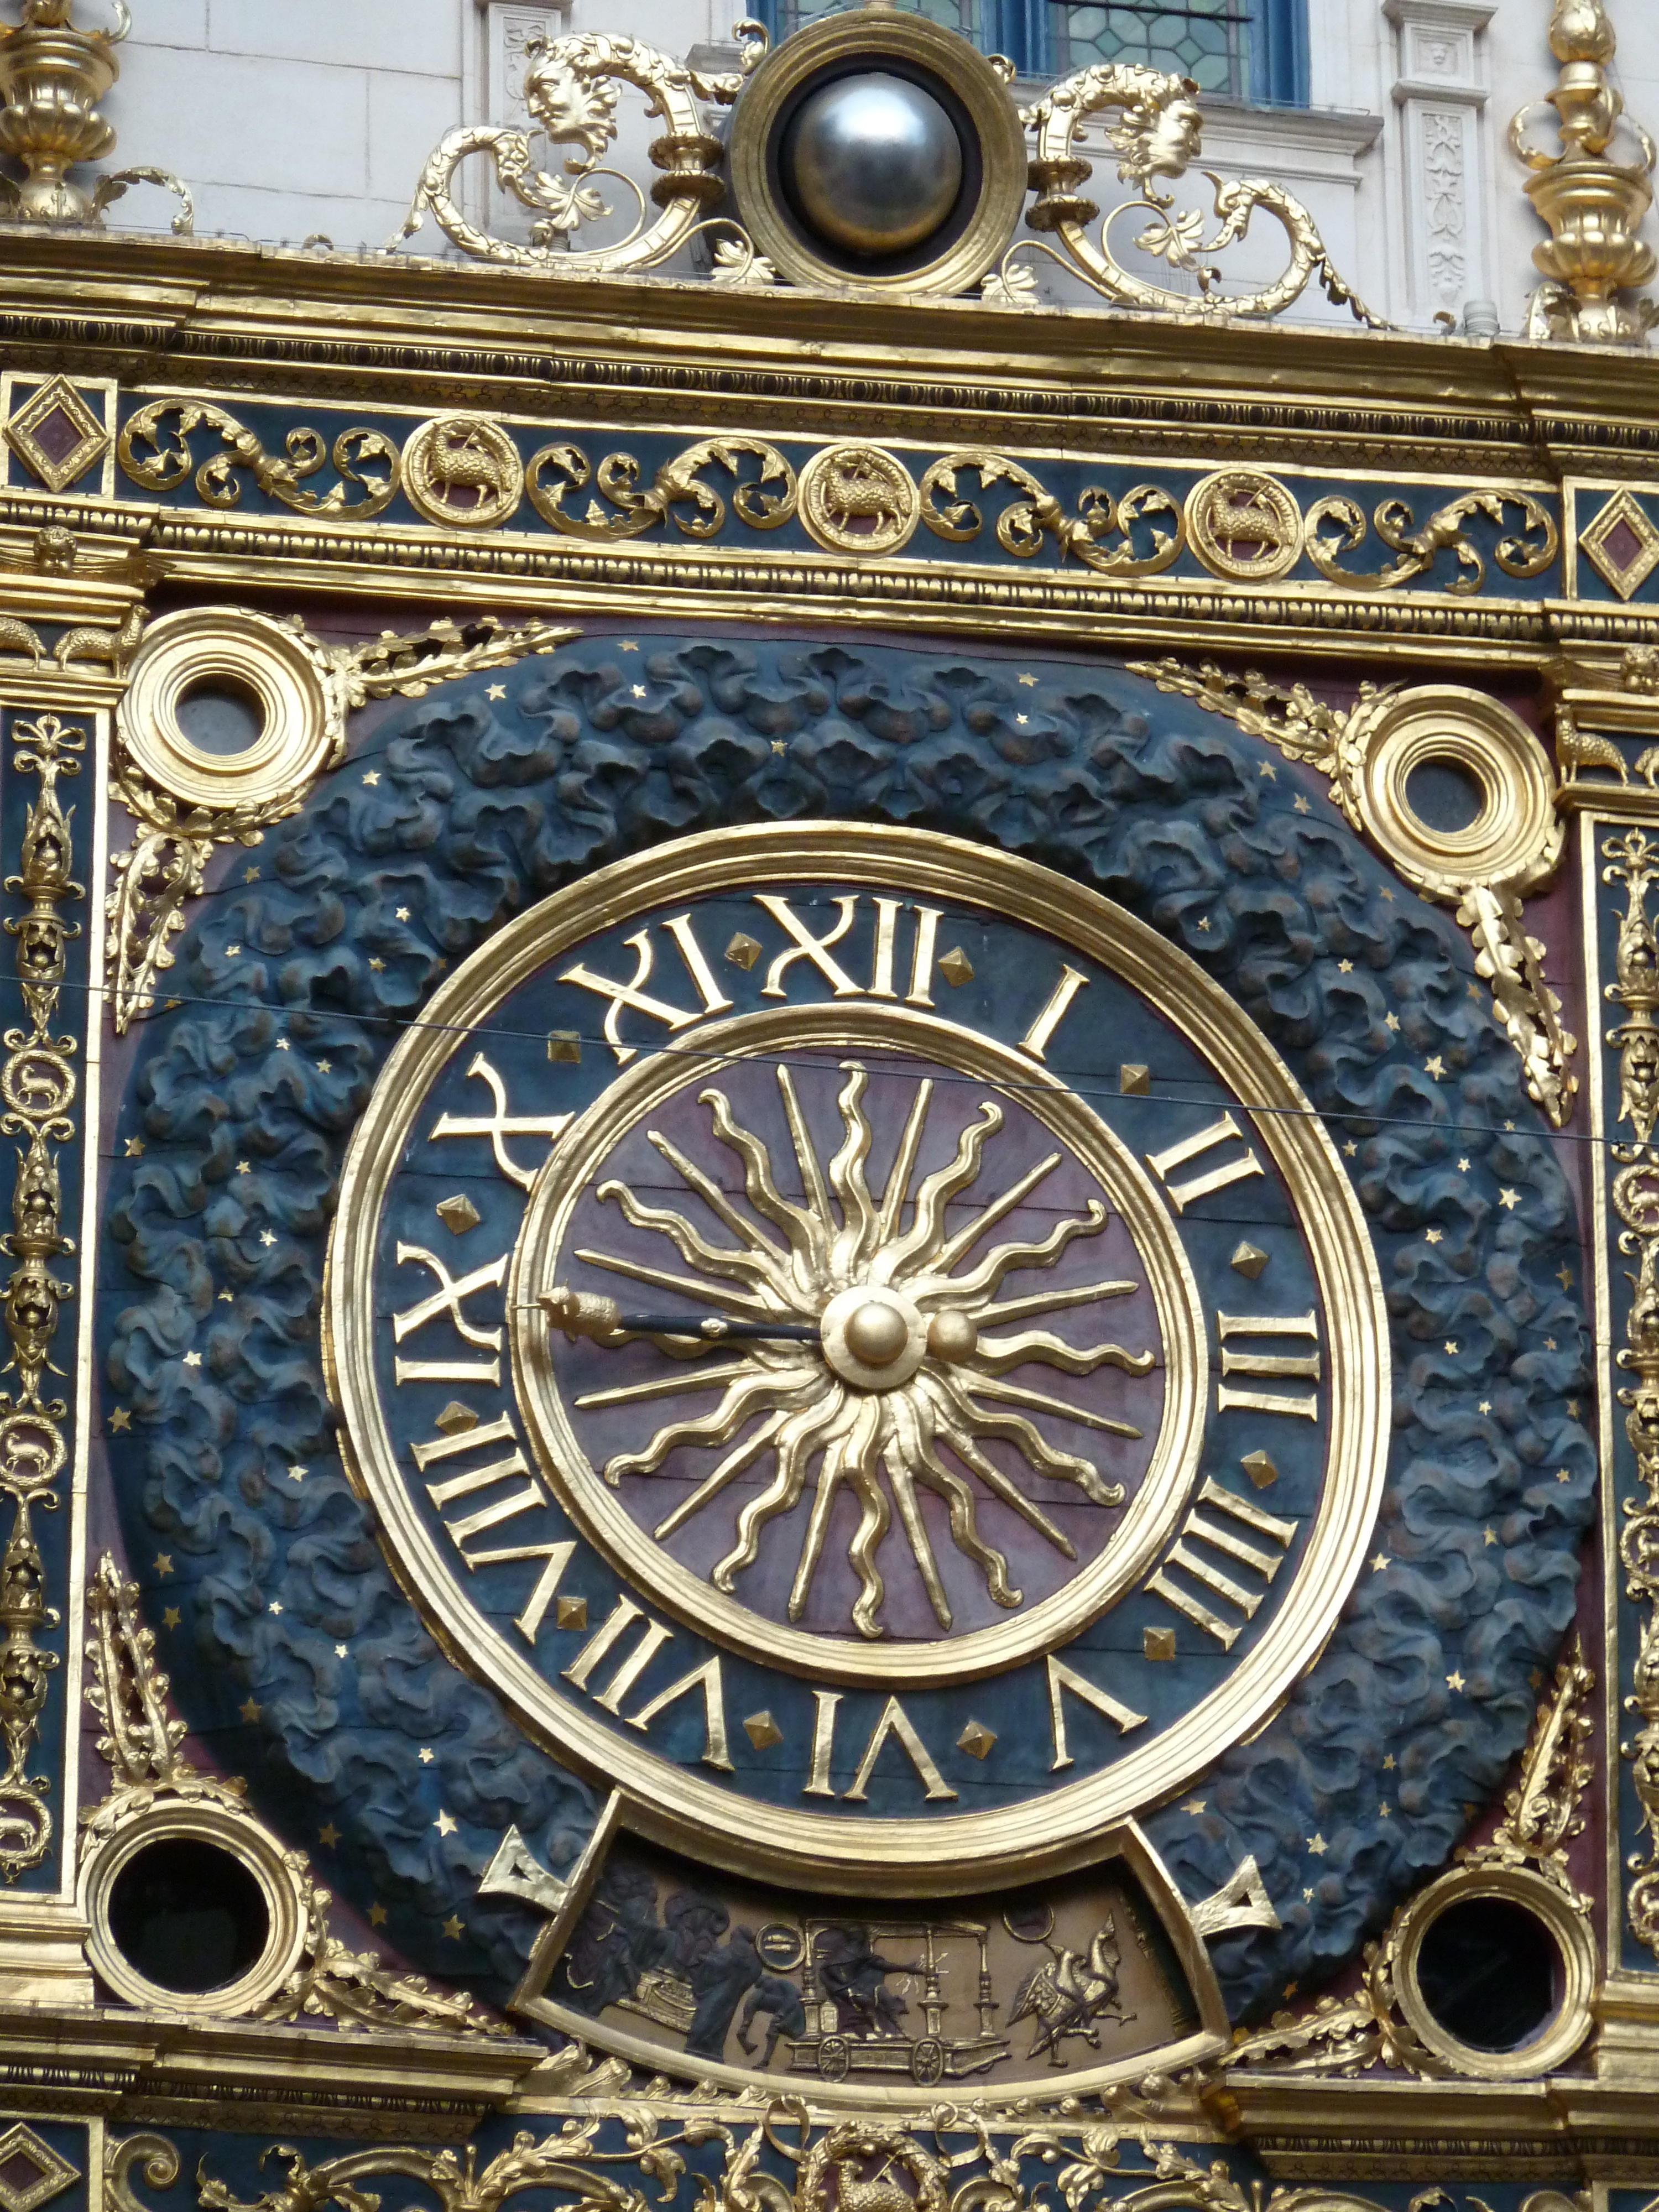
window, clock, france, dial, symmetry, normandy, carving, rouen, ancient history